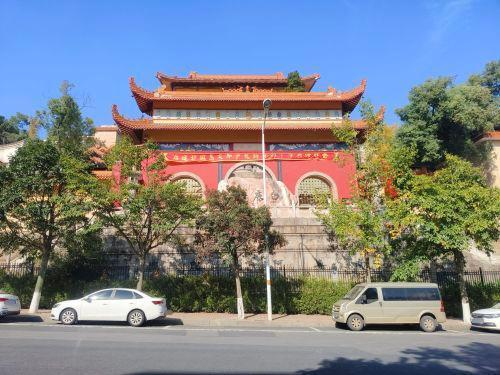
地标名称：白鹿寺
所在城市：益阳市·赫山区